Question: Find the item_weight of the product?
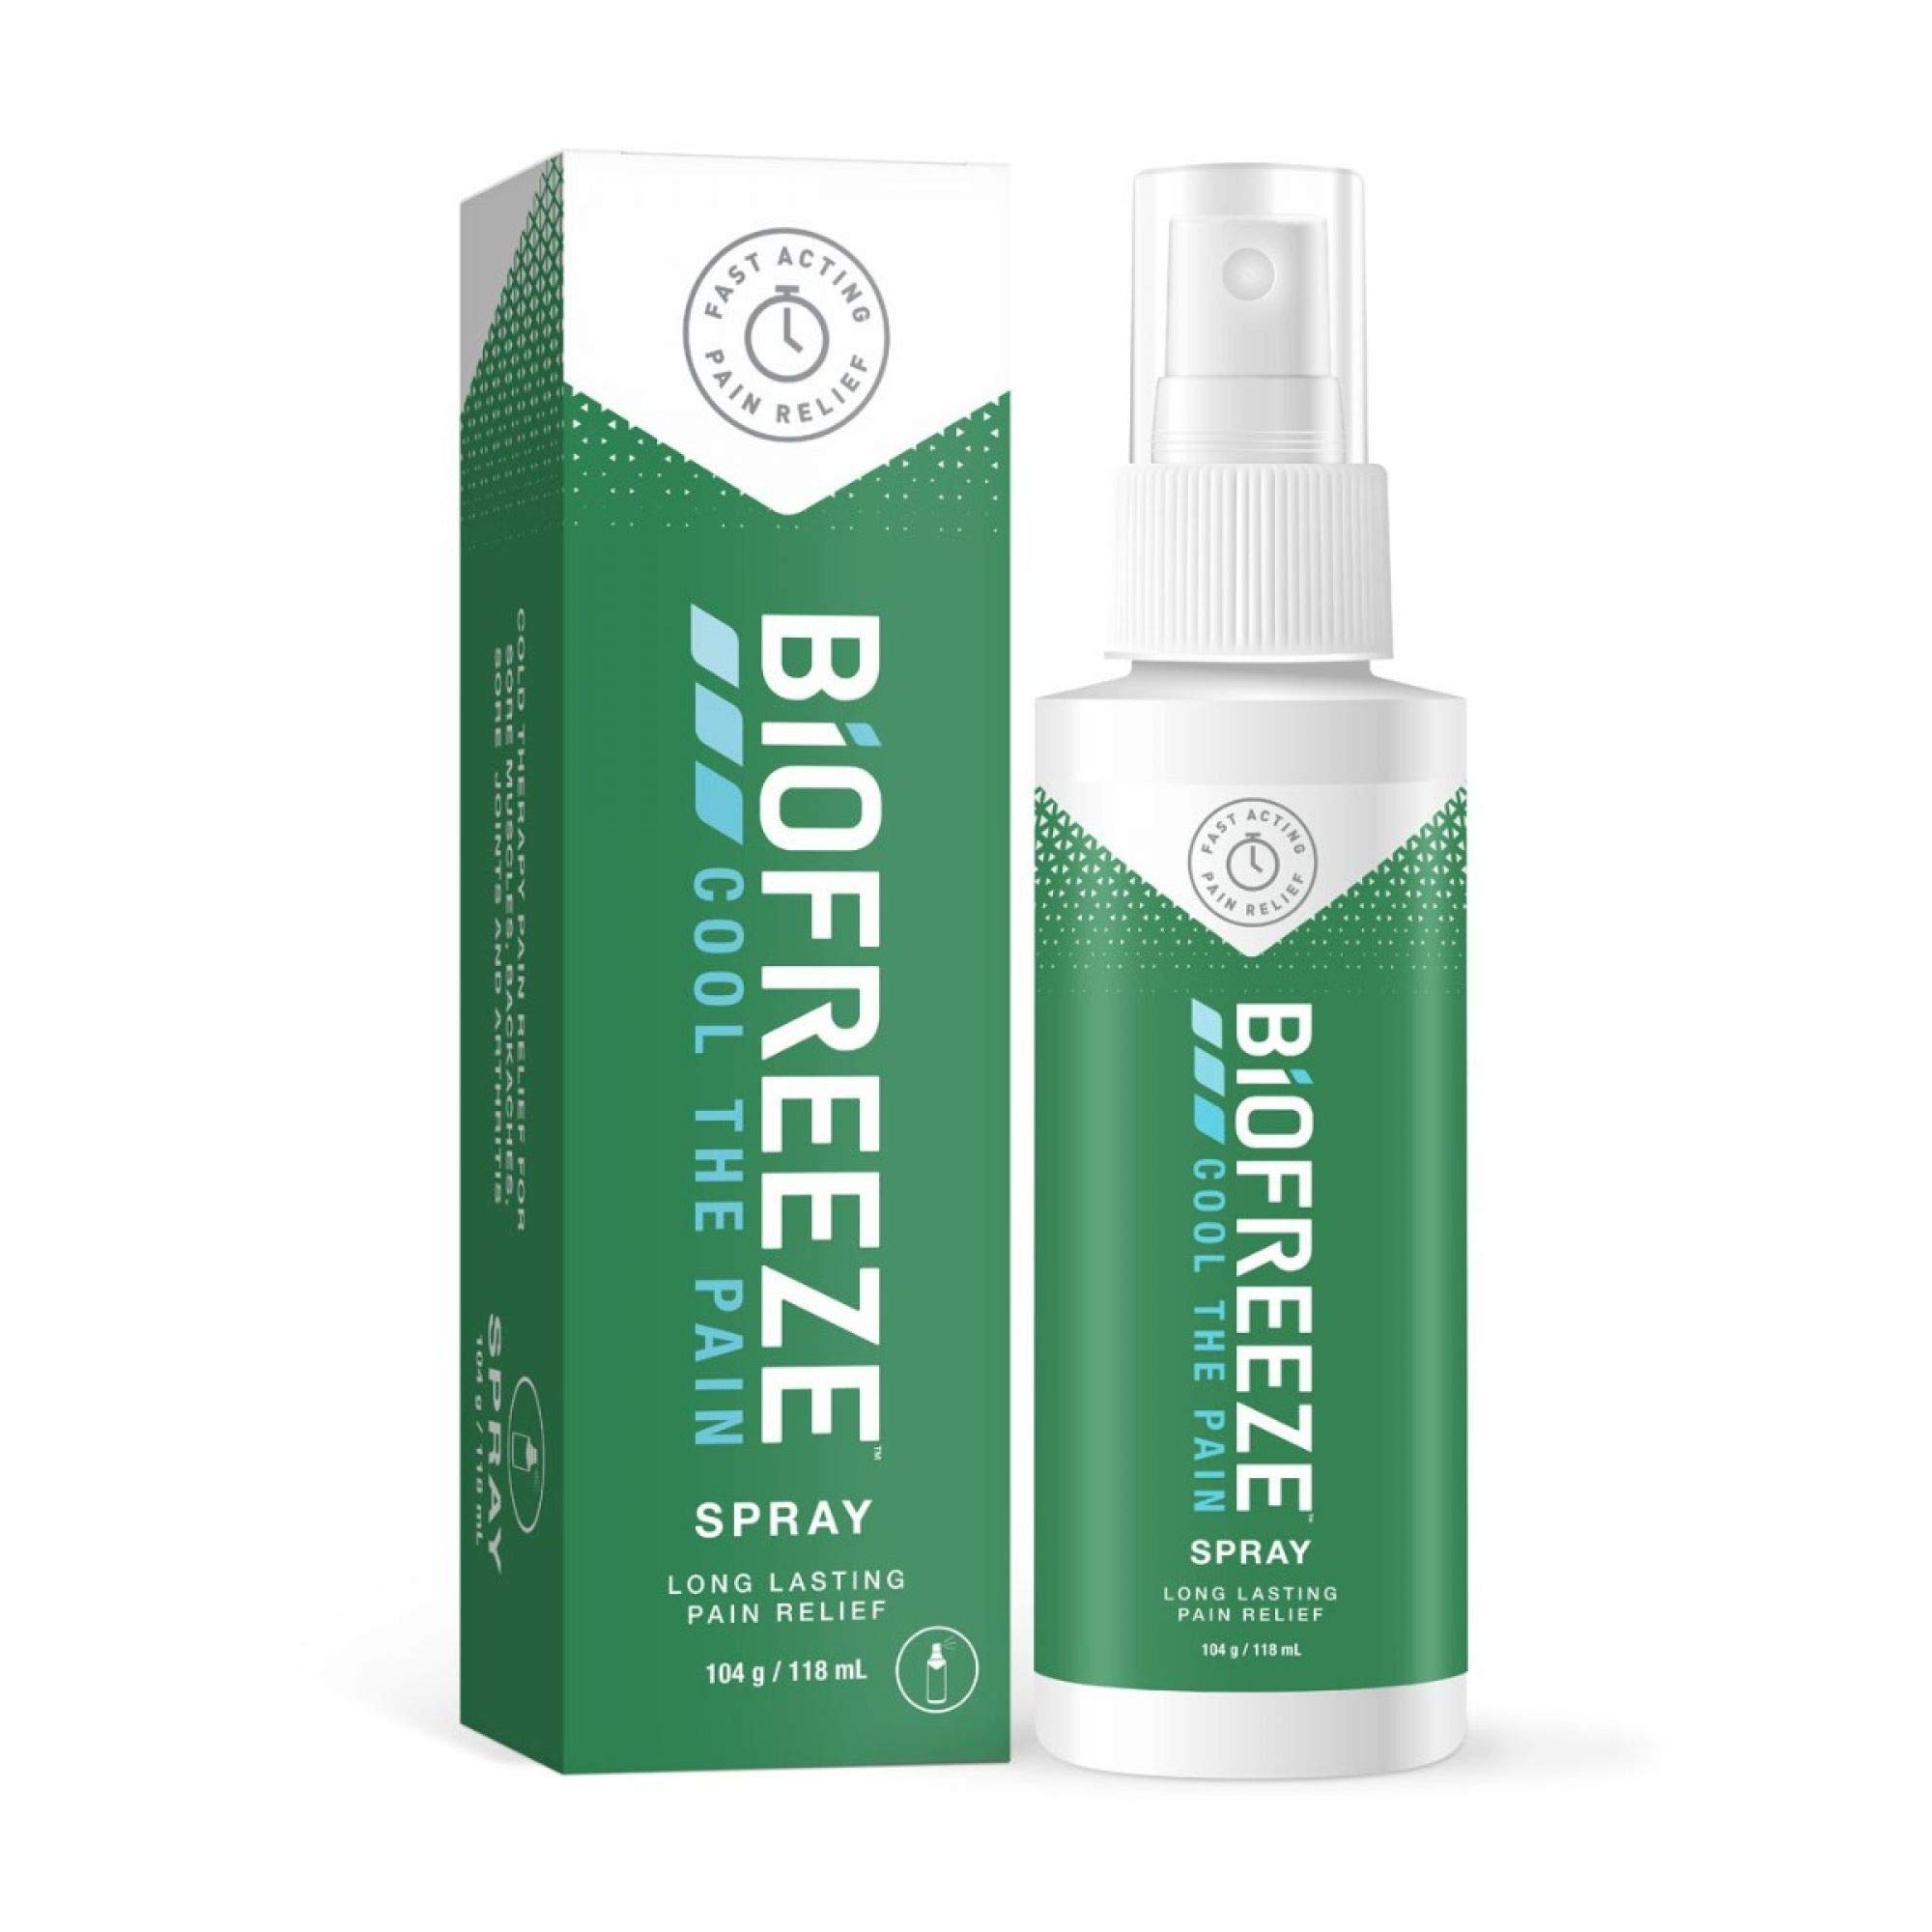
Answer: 104.0 gram